Bill Mullahey

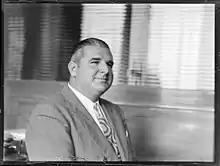

William Justin Mullahey (1909 – April 15, 1981) was an American airline executive who was a long-time employee of Pan American Airways, helping the company expand its presence across the Pacific. He also played a large role in developing tourism throughout the Pacific Islands, including leading the development of the Pacific Asia Travel Association.